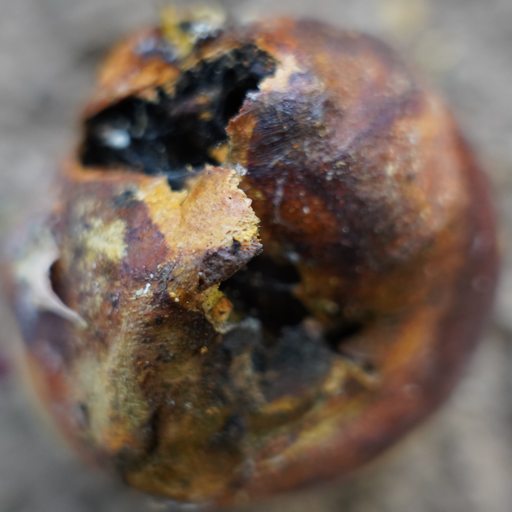
Label: Ectomyelois ceratoniae